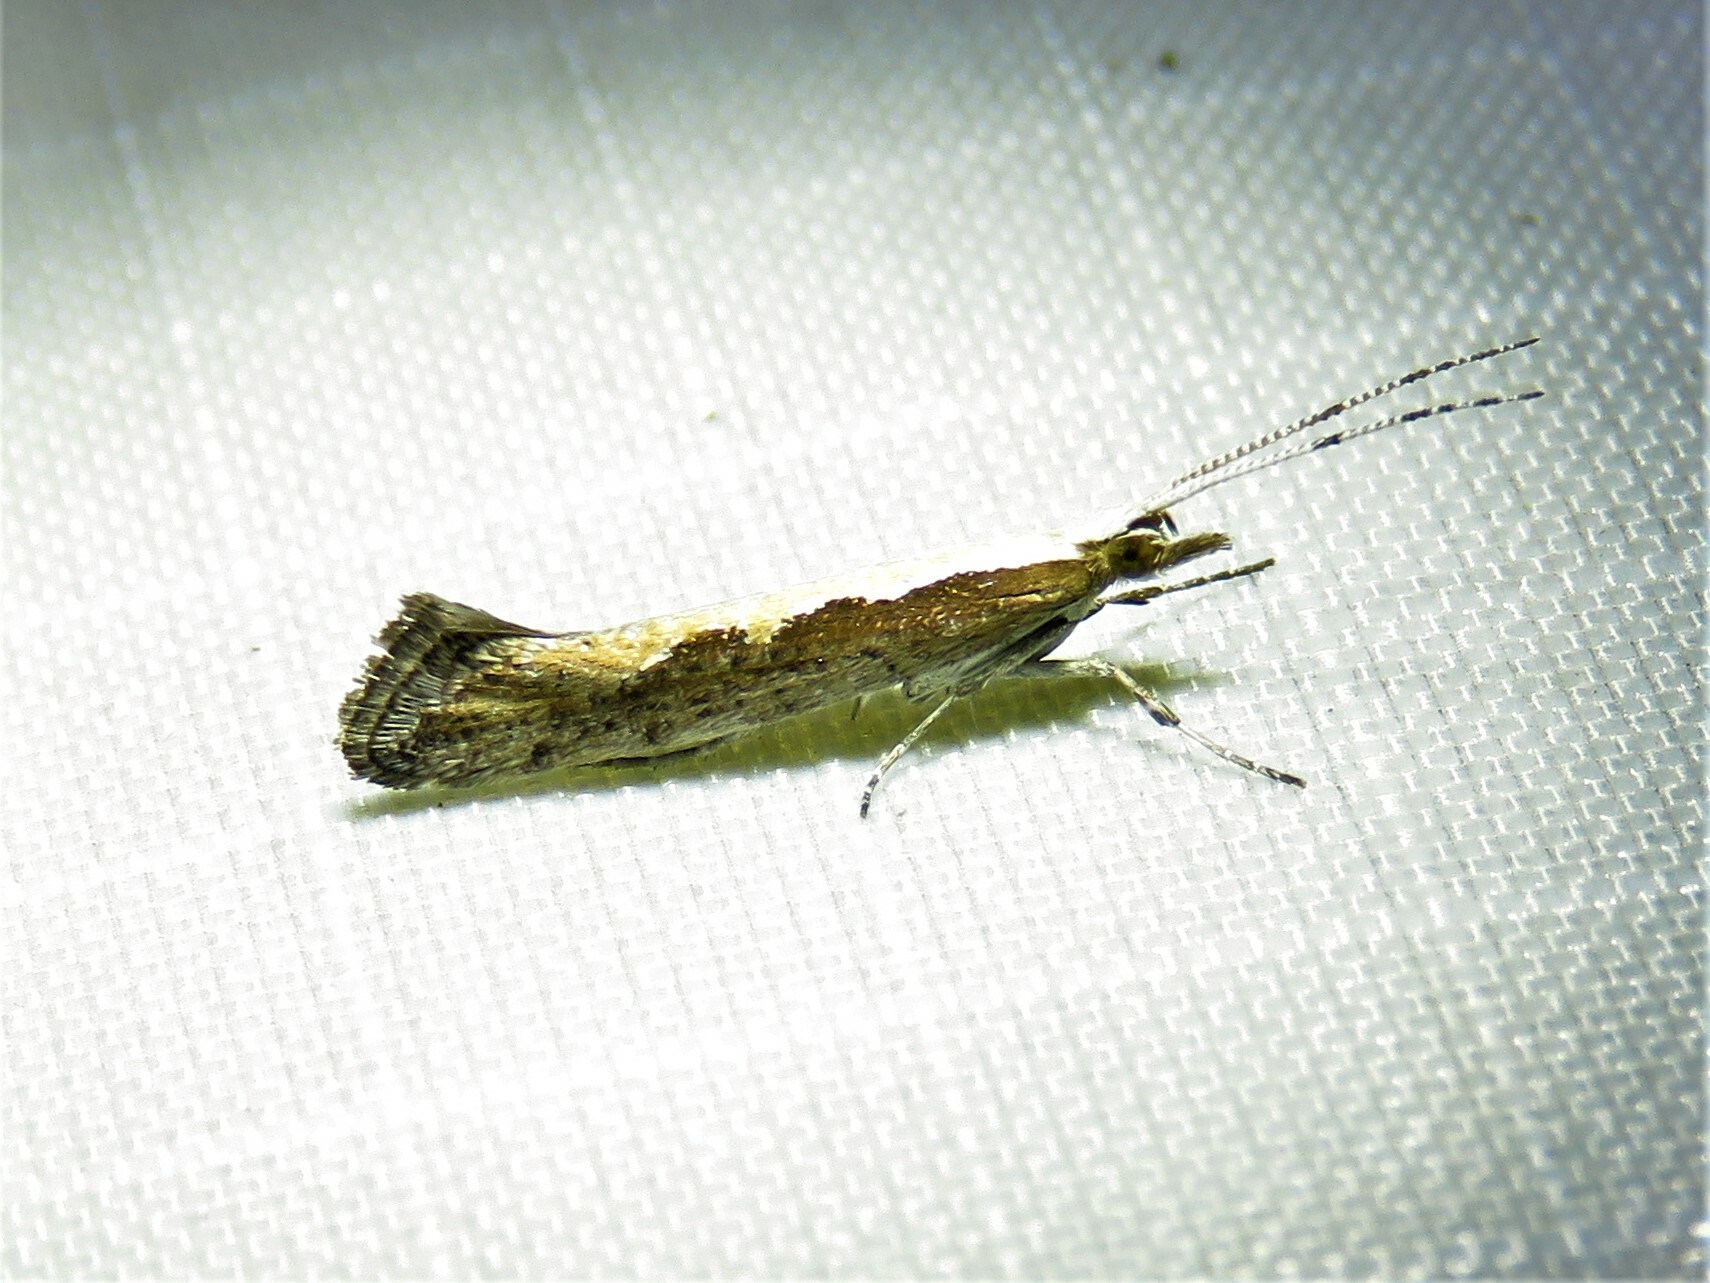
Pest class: diamondback_moth